Coal in Turkey

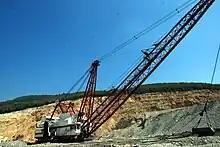
Government-owned Turkish Coal Operations Authority mine in Yeniköy, Milas

Coal supplies a quarter of Turkey's primary energy, and the country is one of the largest consumers in the world. The heavily subsidised coal industry generates over a third of the country's electricity and emits a third of Turkey's greenhouse gases.